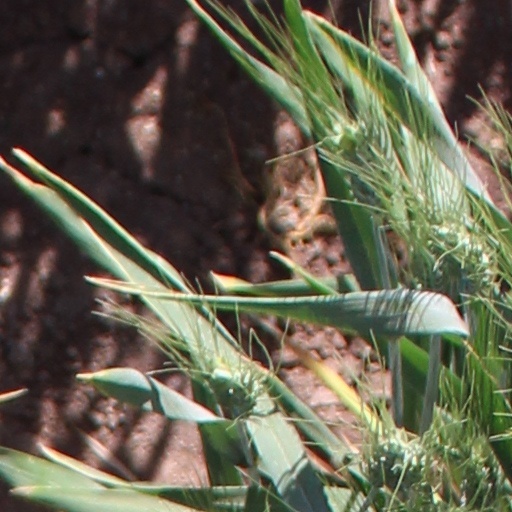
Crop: wheat